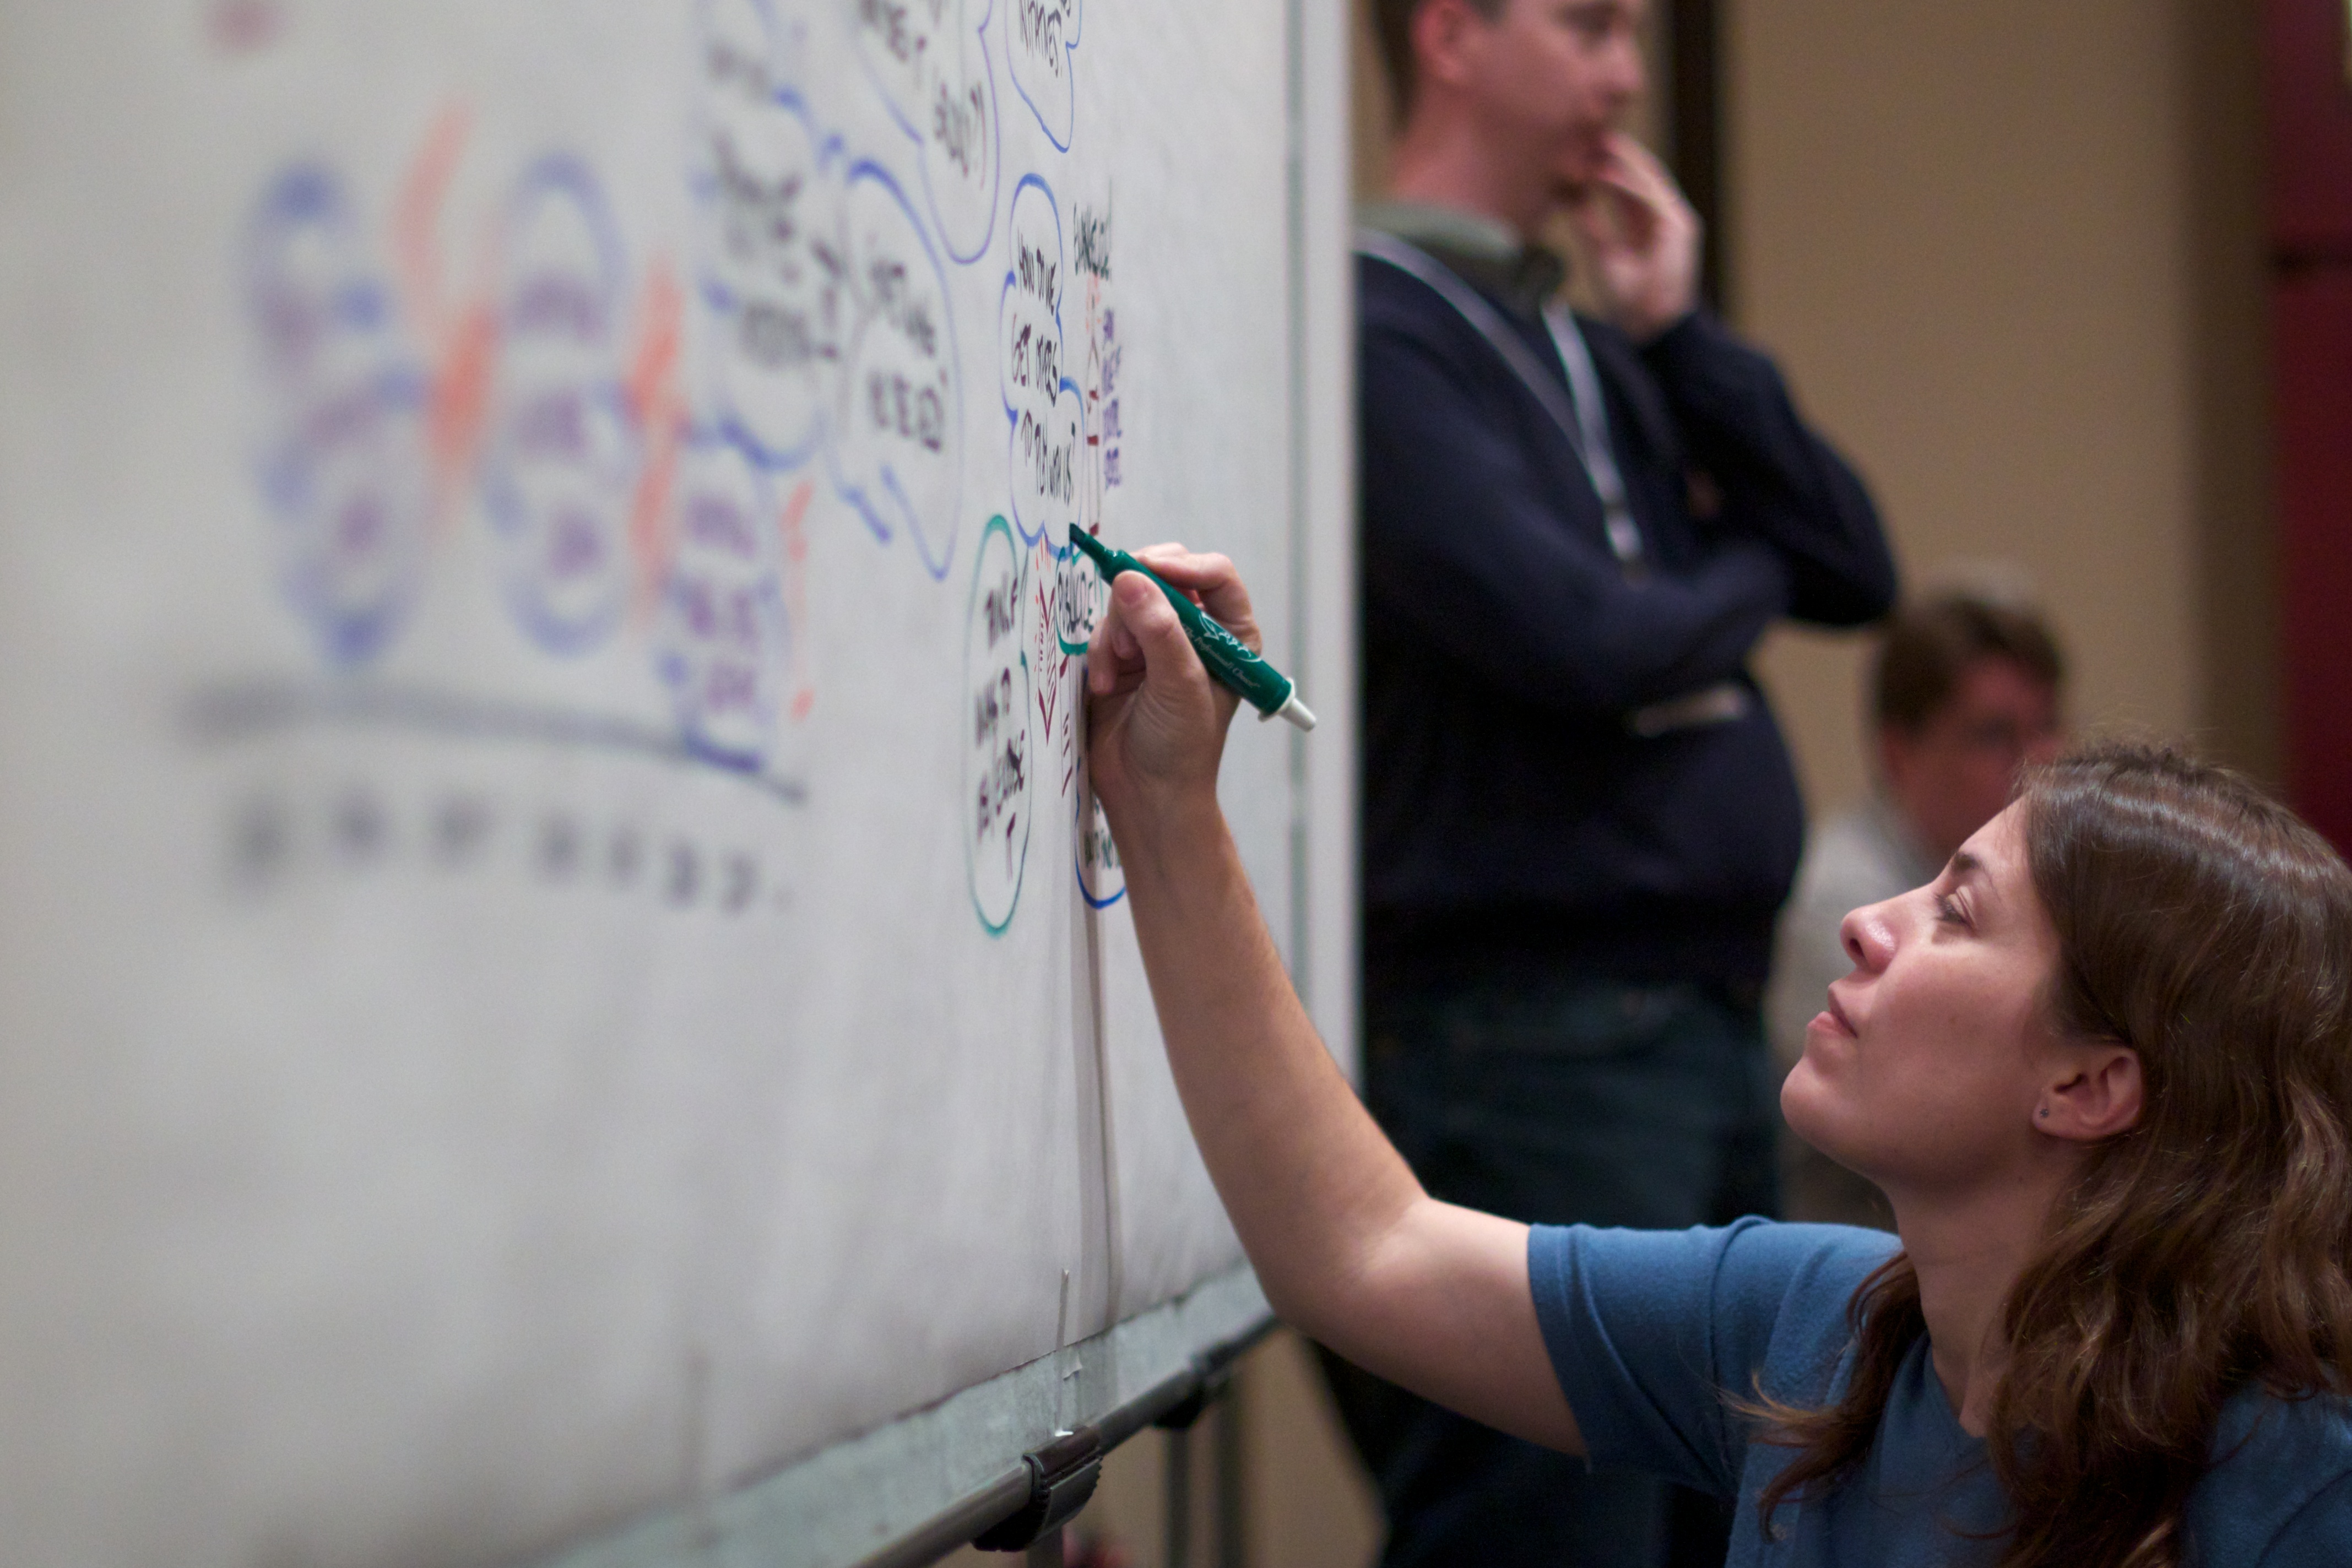
education, texas, austin, mcn2010, interaction